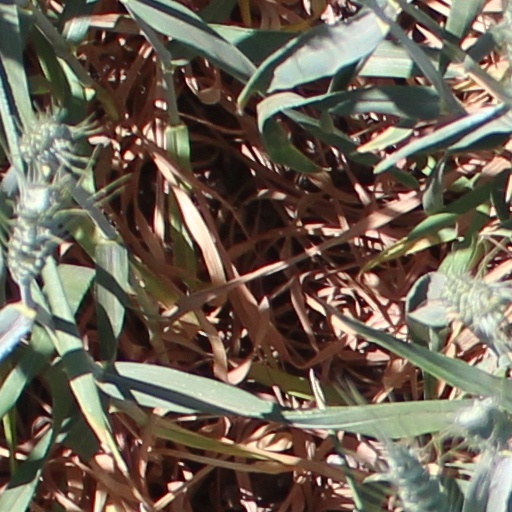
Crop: wheat